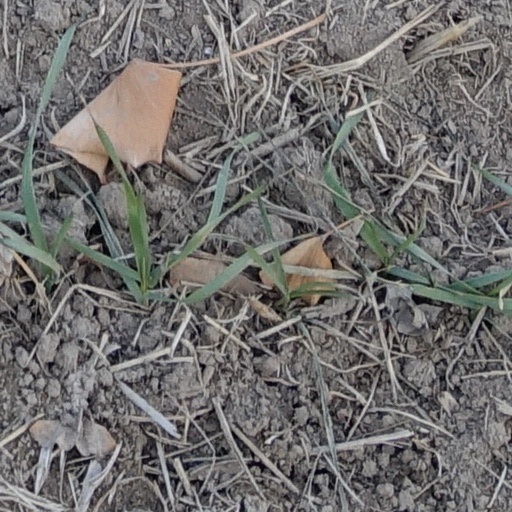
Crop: wheat